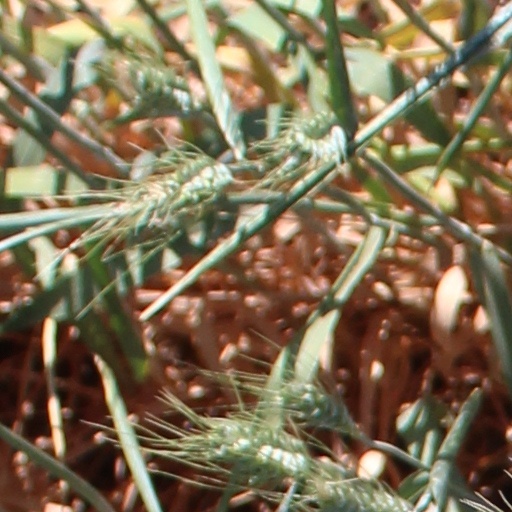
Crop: wheat